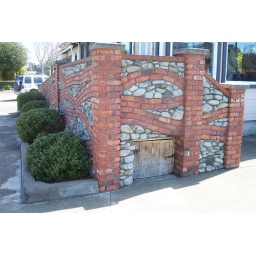
little door in brick wall